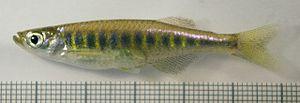
Devario auropurpureus est une espèce de poissons de la famille des Cyprinidés utilisée en aquariophilie. Elle est originaire du lac Inle en Birmanie.